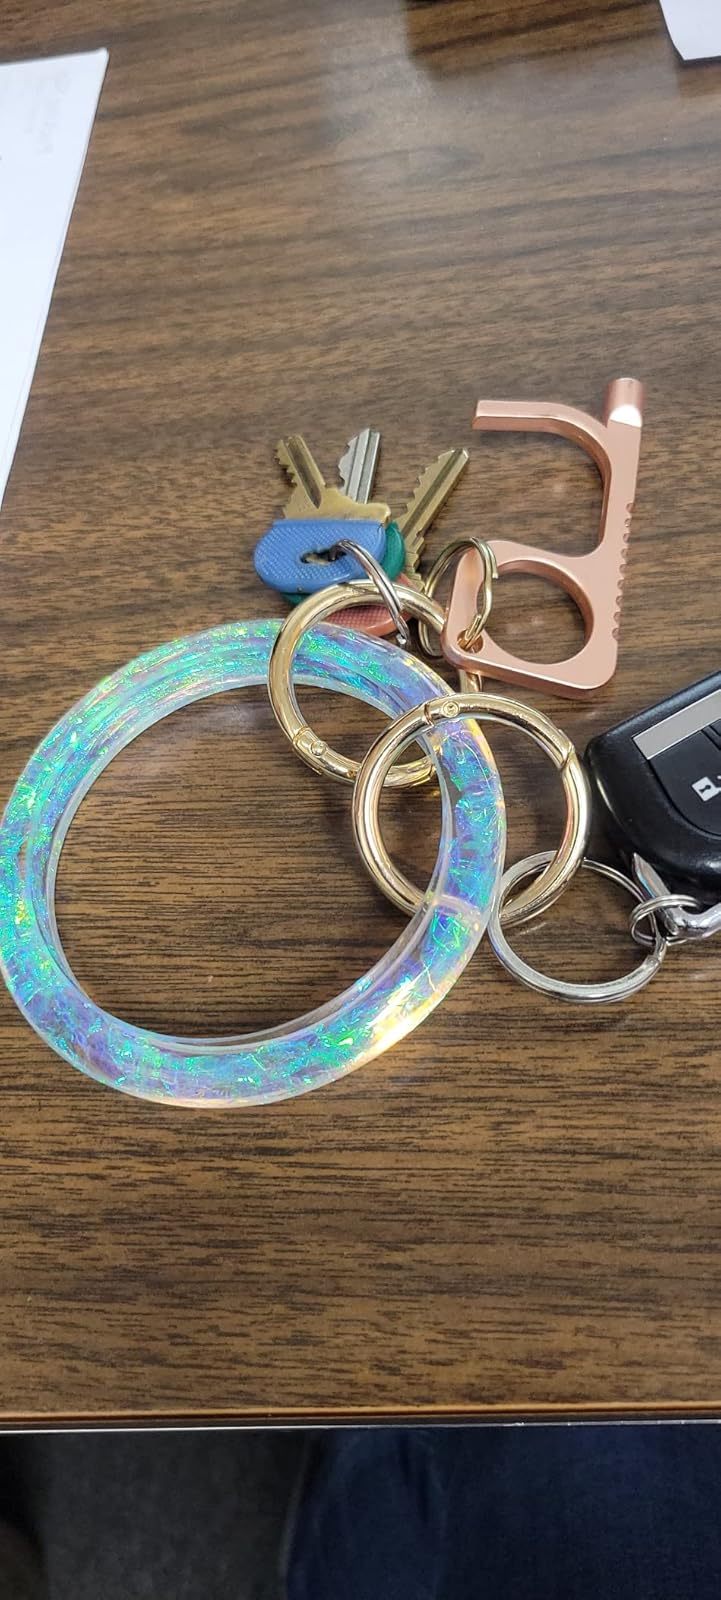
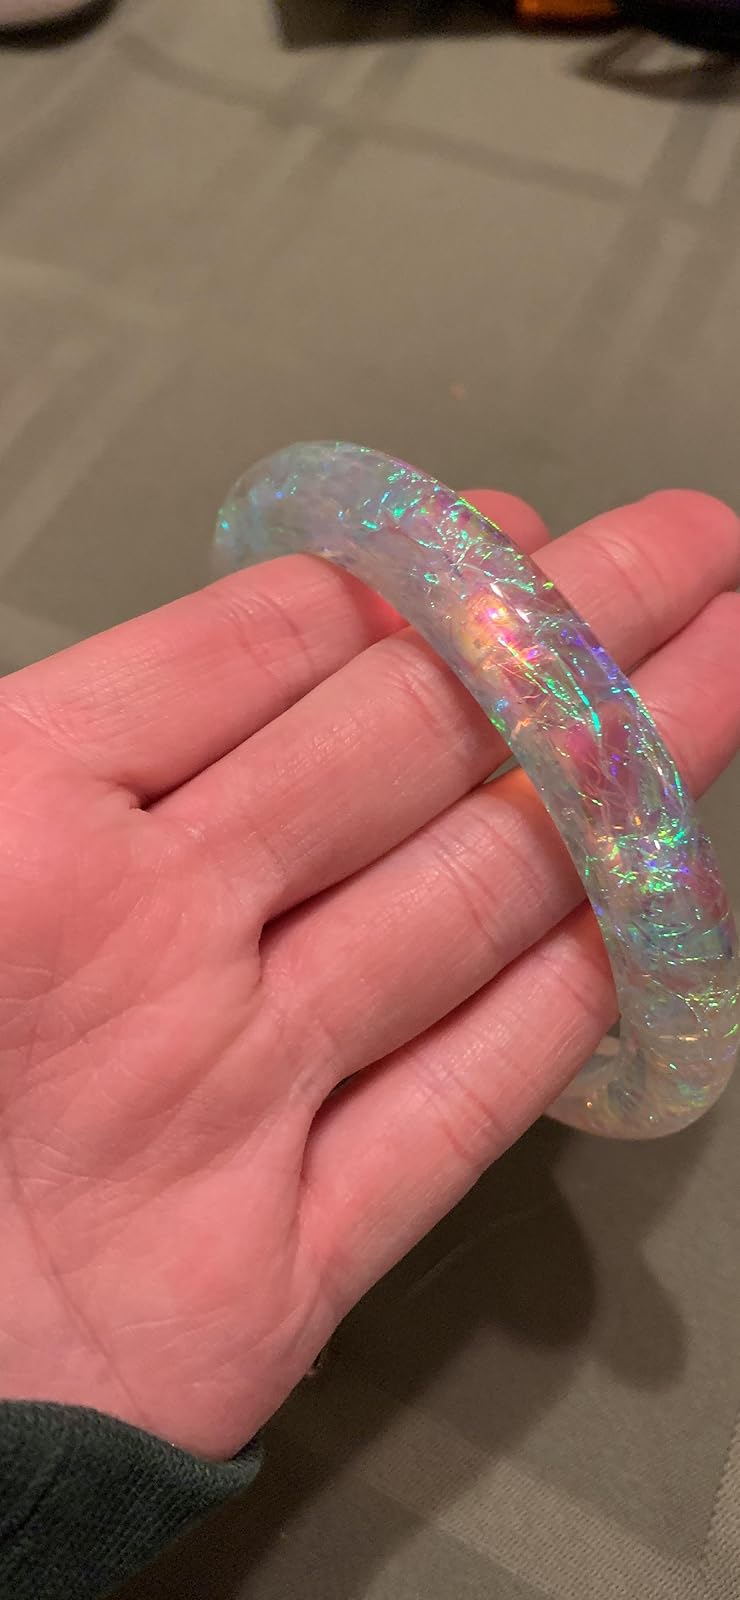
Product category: accessories_keychain
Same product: yes